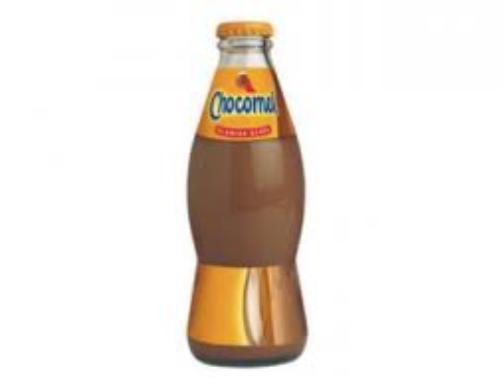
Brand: Chocomel
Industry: Food